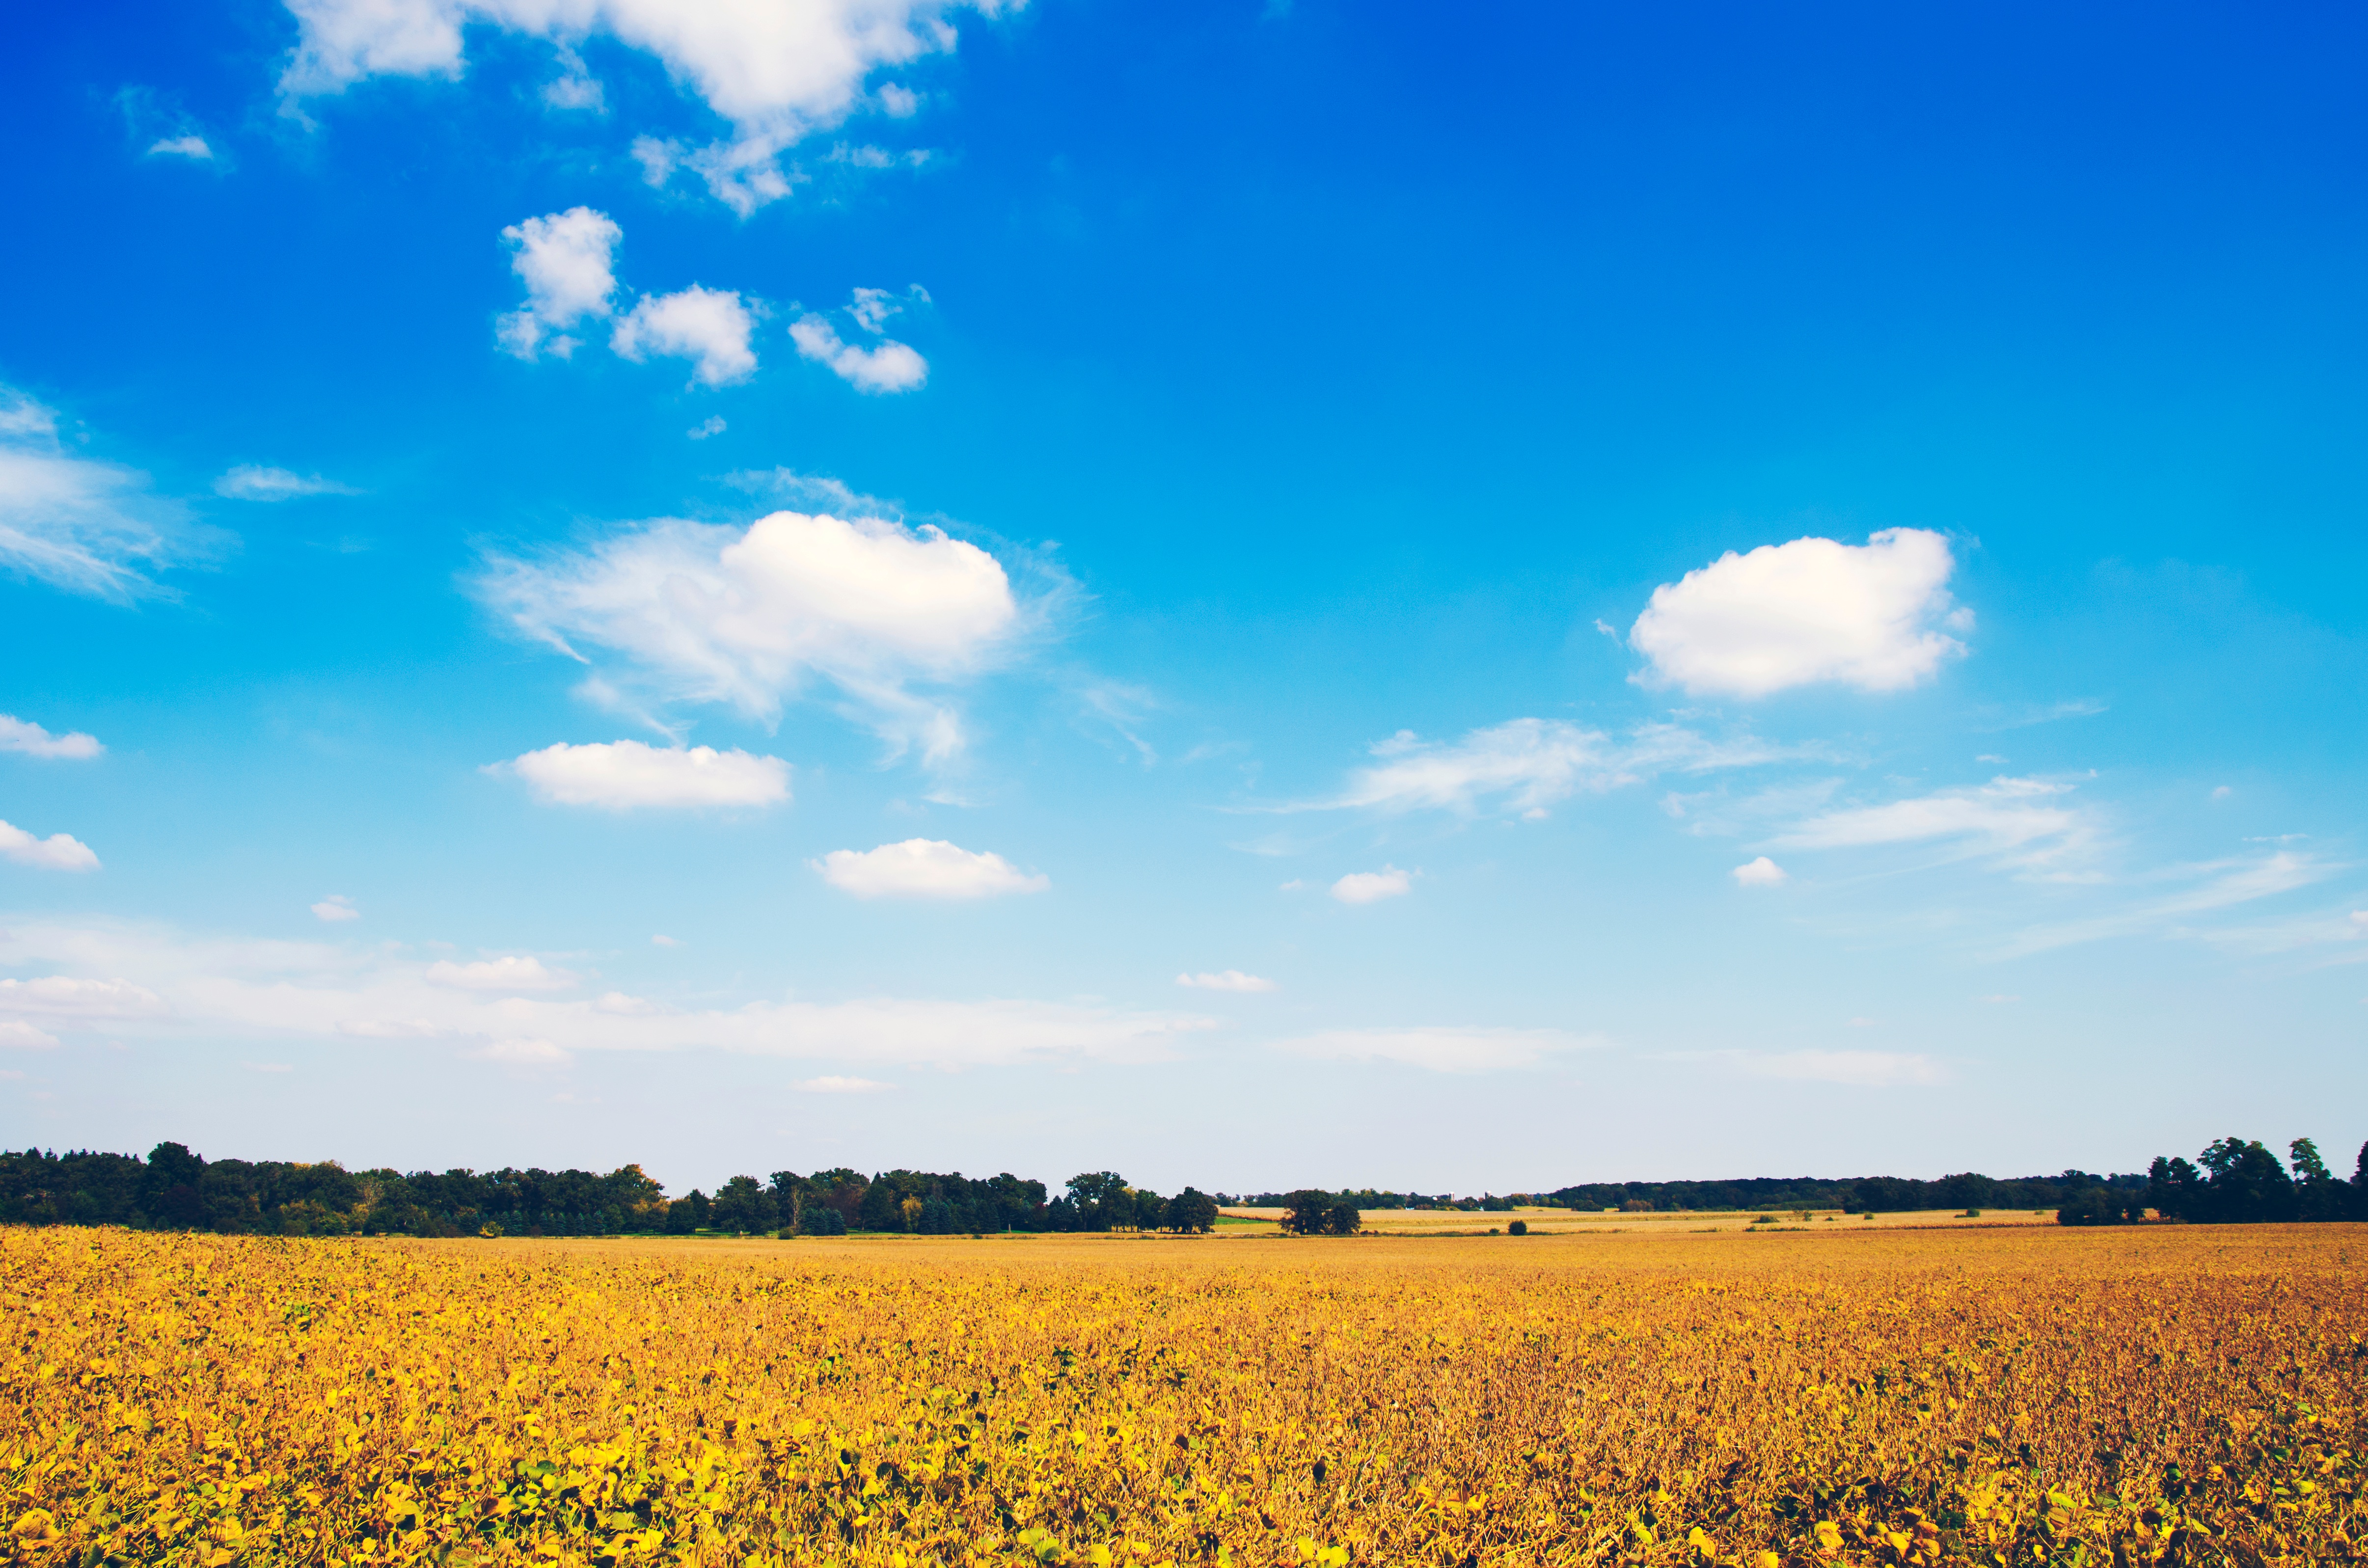
landscape, grass, horizon, cloud, plant, sky, sunset, field, meadow, prairie, sunlight, morning, flower, food, produce, vegetable, agriculture, plain, rapeseed, grassland, canola, ecosystem, brassica, steppe, rural area, flowering plant, daisy family, grass family, land plant, mustard plant